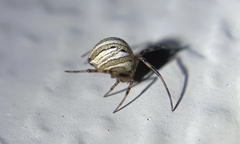
Species: Lactrodectus_hesperus